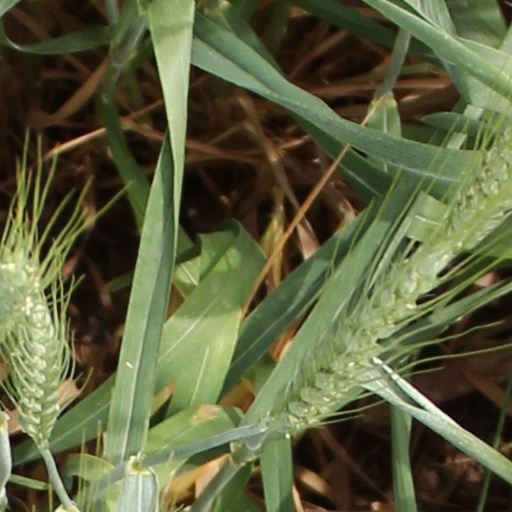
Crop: wheat